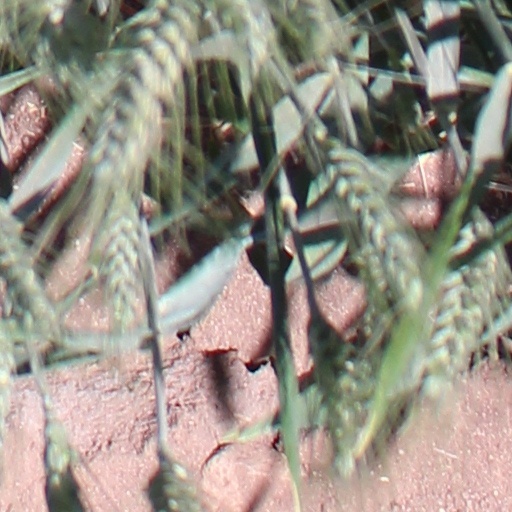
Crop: wheat